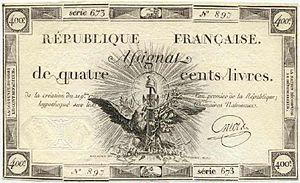
Premier Assignat de la premiere Republique Francaise RÉPUBLIQUE FRANÇAISE. Assignat de quatre cents livres. de la création du 21. 9.bre 1792 L'an premier de la République